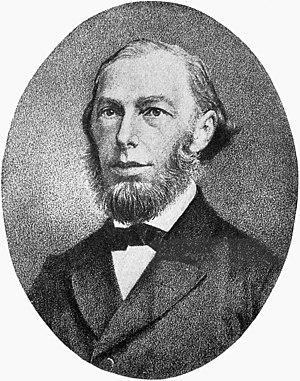
Max Johann Sigismund Schultze est un biologiste allemand spécialisé dans l'étude de l'anatomie des micro-organismes. Il est plus particulièrement connu pour ses travaux sur la théorie cellulaire. Il a synthétisé les travaux de Félix Dujardin et ceux de Hugo von Mohl au sein d'une théorie définissant le Protoplasme comme élément fondamental de la cellule. Il a avec son travail fait avancer la méthode de la recherche scientifique.